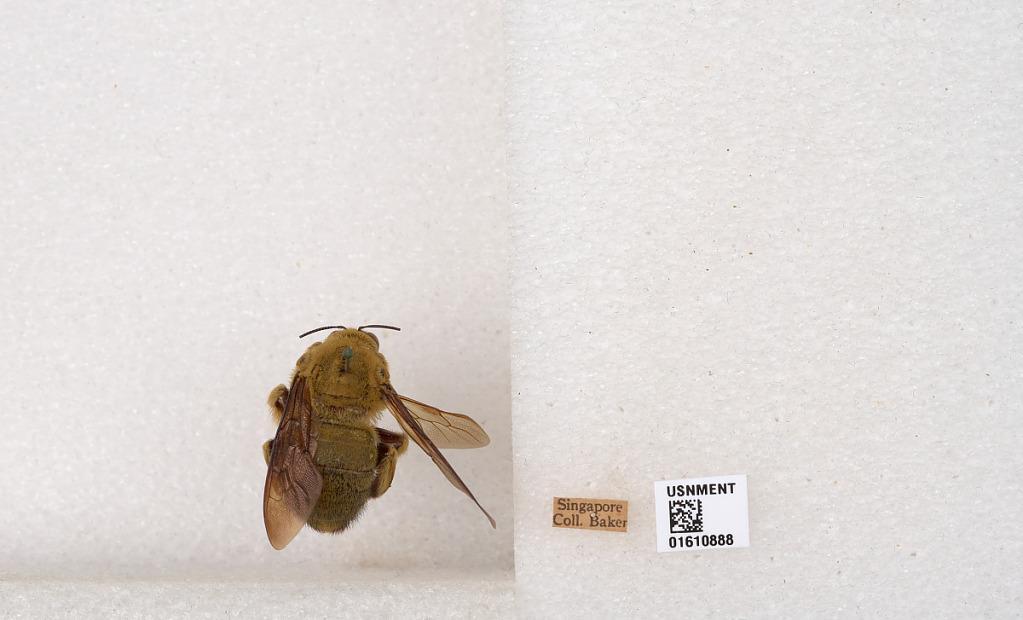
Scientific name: Xylocopa (Koptortosoma) aestuans (Linnaeus)
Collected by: Baker
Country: Singapore
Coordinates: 1.35587, 103.822